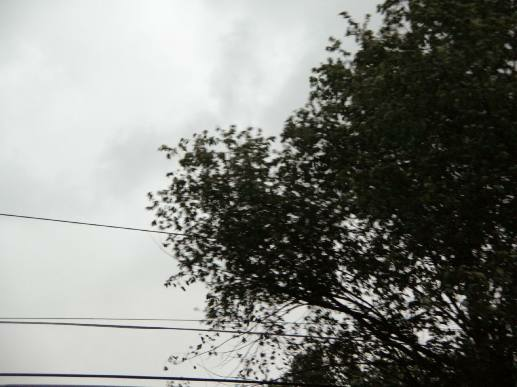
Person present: No